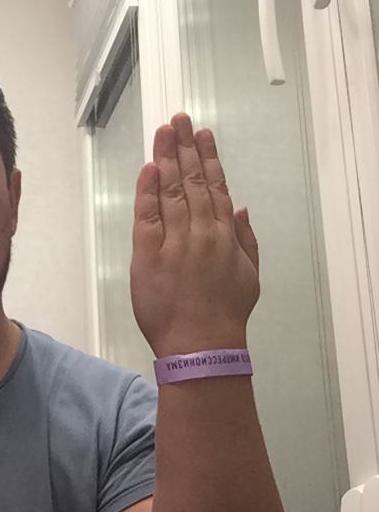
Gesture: stop_inverted